United States MRAP program

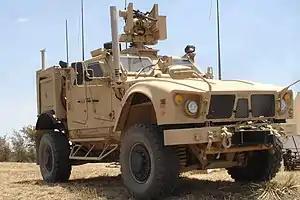
M153 Common Remotely Operated Weapon Station (CROWS) mounted on a U.S. Army M-ATV

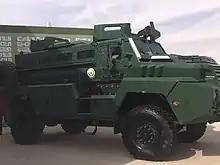
Mobile Land Systems Caprivi Mk3 MRAP

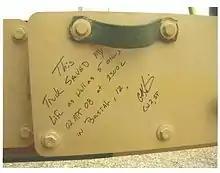
Writing on the door of an MRAP reads "This truck saved my life as well as 5 others on 02 Apr 08 at 2300 L(local) in Basrah, IZ. [Signature] CW2, SF".

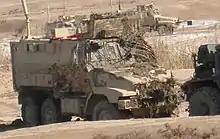
A Caiman after rolling into a ditch

On 31 July 2007, the Marine Corps Systems Command launched an MRAP II pre-solicitation to develop a new vehicle with better protection, particularly against such threats as explosively formed penetrators. While the Frag Kit 6 was designed to handle EFPs, the MRAP II competition's purpose was to find a vehicle that did not need the upgrade kit. The U.S. Army Research Laboratory worked to ensure the technologies used in Frag Kit 6 would be available to MRAP II designers. The 2007 solicitation asked for greater flexibility.